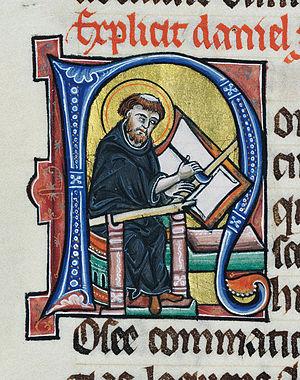
La Bible de Hambourg appelée aussi Bible de Berthold est un manuscrit enluminé de la Bible exécuté vers 1255 pour la cathédrale de Hambourg à la demande de Berthold, doyen du chapitre. Il a été décoré de 89 lettrines historiées dont plusieurs sont consacrées à la fabrication des livres. L'ouvrage est conservé à la bibliothèque royale du Danemark. Il a été inscrit au Registre international Mémoire du monde par l'UNESCO en 2011.